Peter Edes

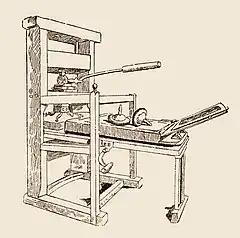
Etching of Peter Edes' printing press

Peter Edes was a printer's apprentice to his father, Benjamin Edes, who, with John Gill, printed the radical newspaper "The Boston Gazette", which was fundamental in instigating the Boston Tea Party, and overall, played a major role in rallying the cause for independence.